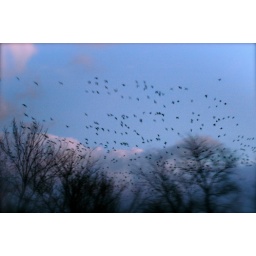
May you have no goose poop in your yard for your white dog to roll in!